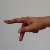
The image shows a hand gesture representing the letter 'P' in Indian Sign Language.